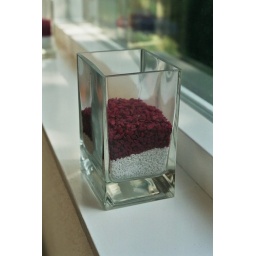
A nice glass vace with white and red rocks in it, just to empty my film :)